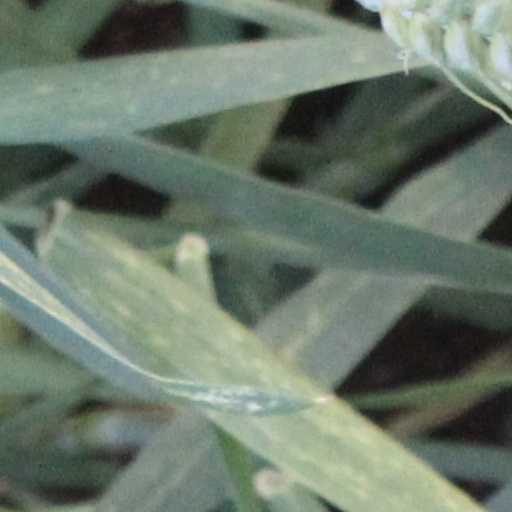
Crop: wheat